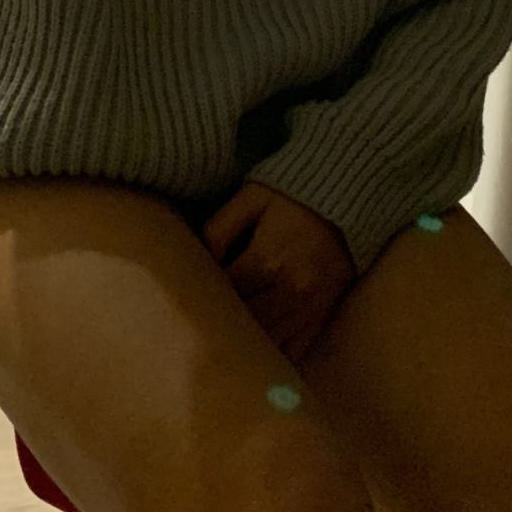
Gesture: no_gesture